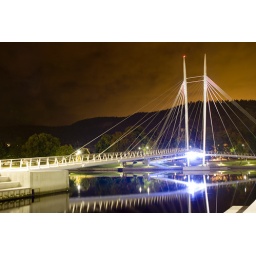
Ypsilon - bridge outside the new library at Papirbredden in Drammen